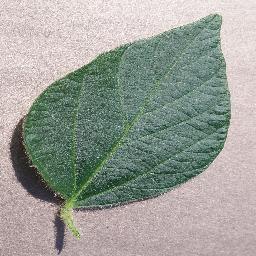
Label: Soybean___healthy